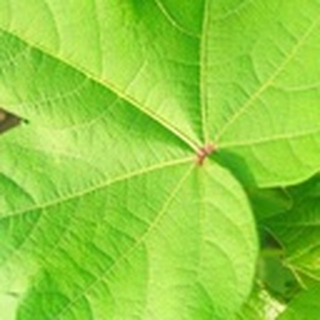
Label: healthy_cotton